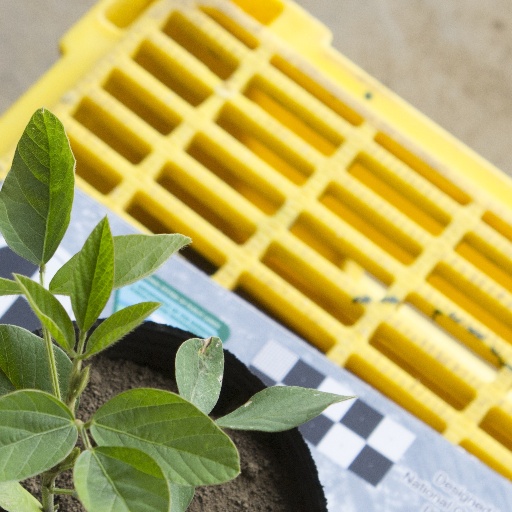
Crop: soybean